HMS Vanguard (23)

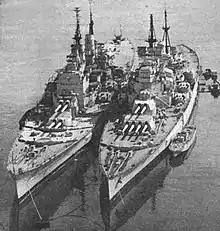
"Vanguard" and "Howe" in reserve at Devonport, 1956

After commissioning, the ship spent several months conducting sea trials and training until August, when she began the necessary modifications to serve as a royal yacht for the forthcoming royal tour of South Africa. The Admiral's suite was reworked into accommodations for the Royal Family and their staff while the anti-aircraft mount on top of 'B' turret was replaced by a saluting platform. Agnew was promoted to rear-admiral with effect from 8 January 1947. The alterations were complete by December, and "Vanguard" made a shakedown cruise into the Central Atlantic and made a port visit to Gibraltar on the return voyage. Initially escorted by the destroyers , , , , and , the ship rendezvoused with the Home Fleet on 1 February 1947 to receive a 21-gun salute led by the battleships and , and the aircraft carrier . Later that morning, a Hoverfly helicopter landed aboard to pick up mail and photographic film.